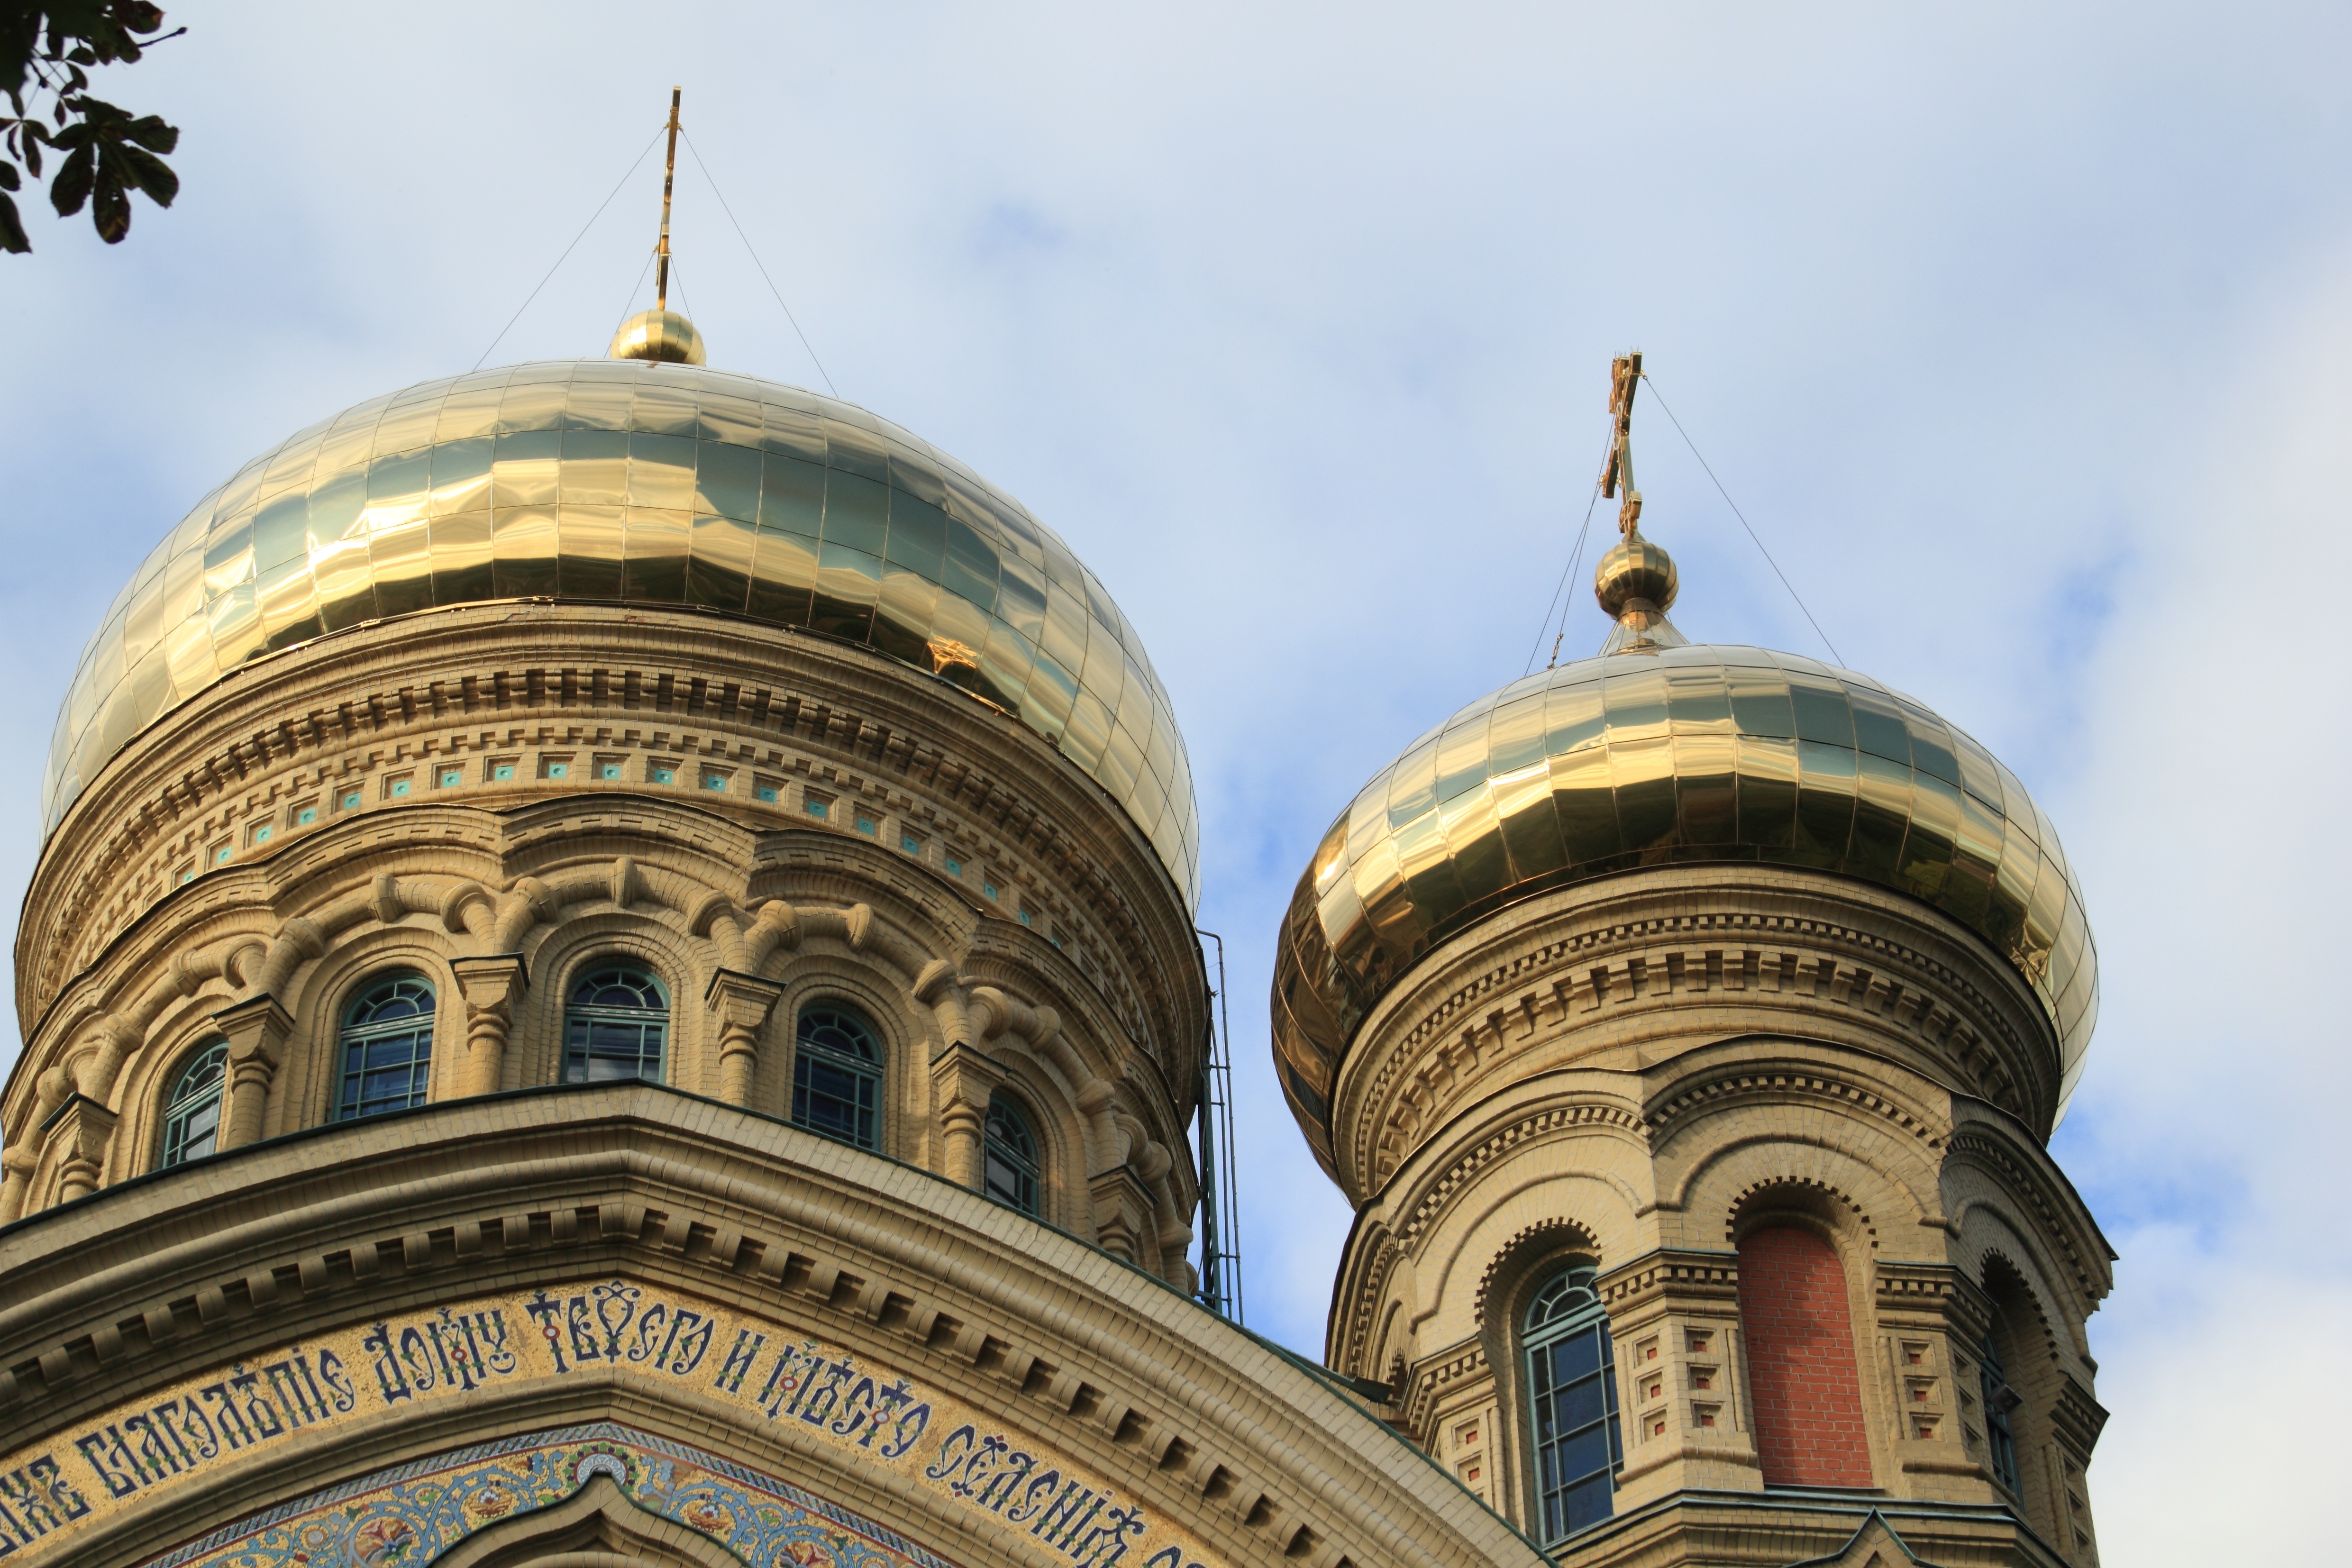
building, landmark, church, cathedral, place of worship, temple, orthodox, basilica, dome, russian, latvia, liepaja, karosta, ancient history, byzantine architecture